Kachin State

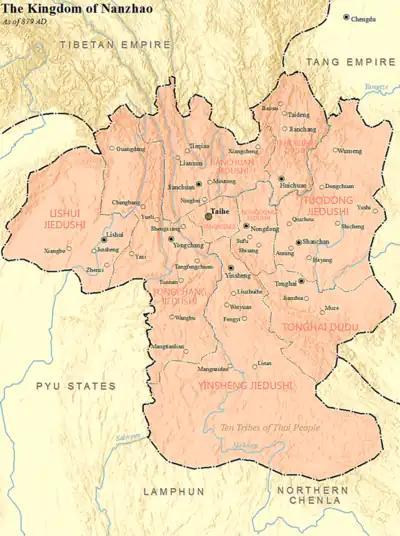
Kachin state was part of the Nanzhao kingdom in the 9th century CE

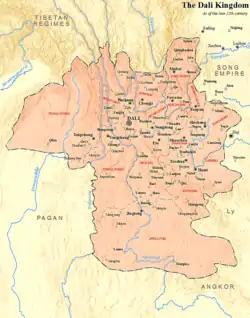
Kachin state was later part of the Dali Kingdom in the 12th century CE

After the fall of the Nanzhao Kingdom, the Dali Kingdom administered the lands inhabited by the Kachin people.